History of West Virginia

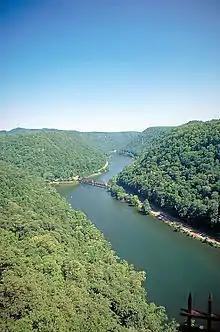
A view of the New River in West Virginia, the world's third-oldest river geologically

The history of West Virginia stems from the 1861 Wheeling Convention, which was an assembly of northwestern Southern Unionist from northwestern counties of the state of Virginia. They aimed to repeal the Ordinance of Secession that Virginia made at the start of the American Civil War (1861–1865). West Virginia was formed and recognized by the U.S. Congress on June 20, 1863, and protected by the U.S. Army.